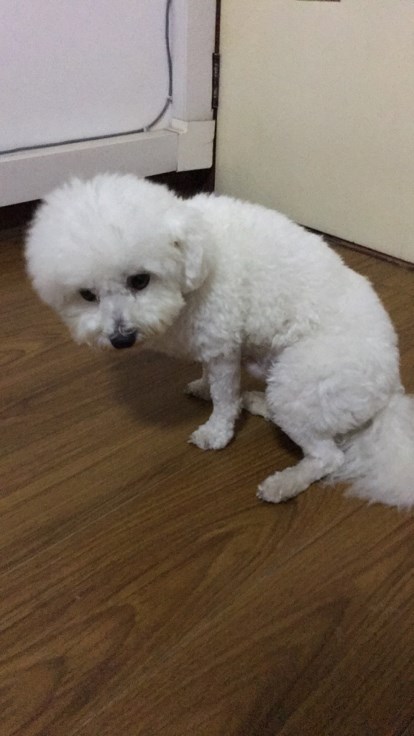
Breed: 3083-n000117-Bichon_Frise